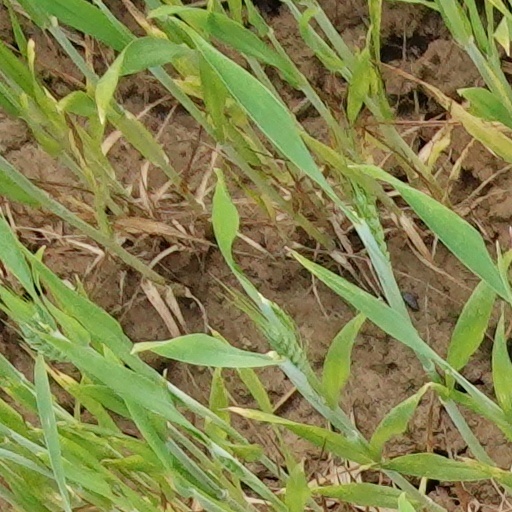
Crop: wheat